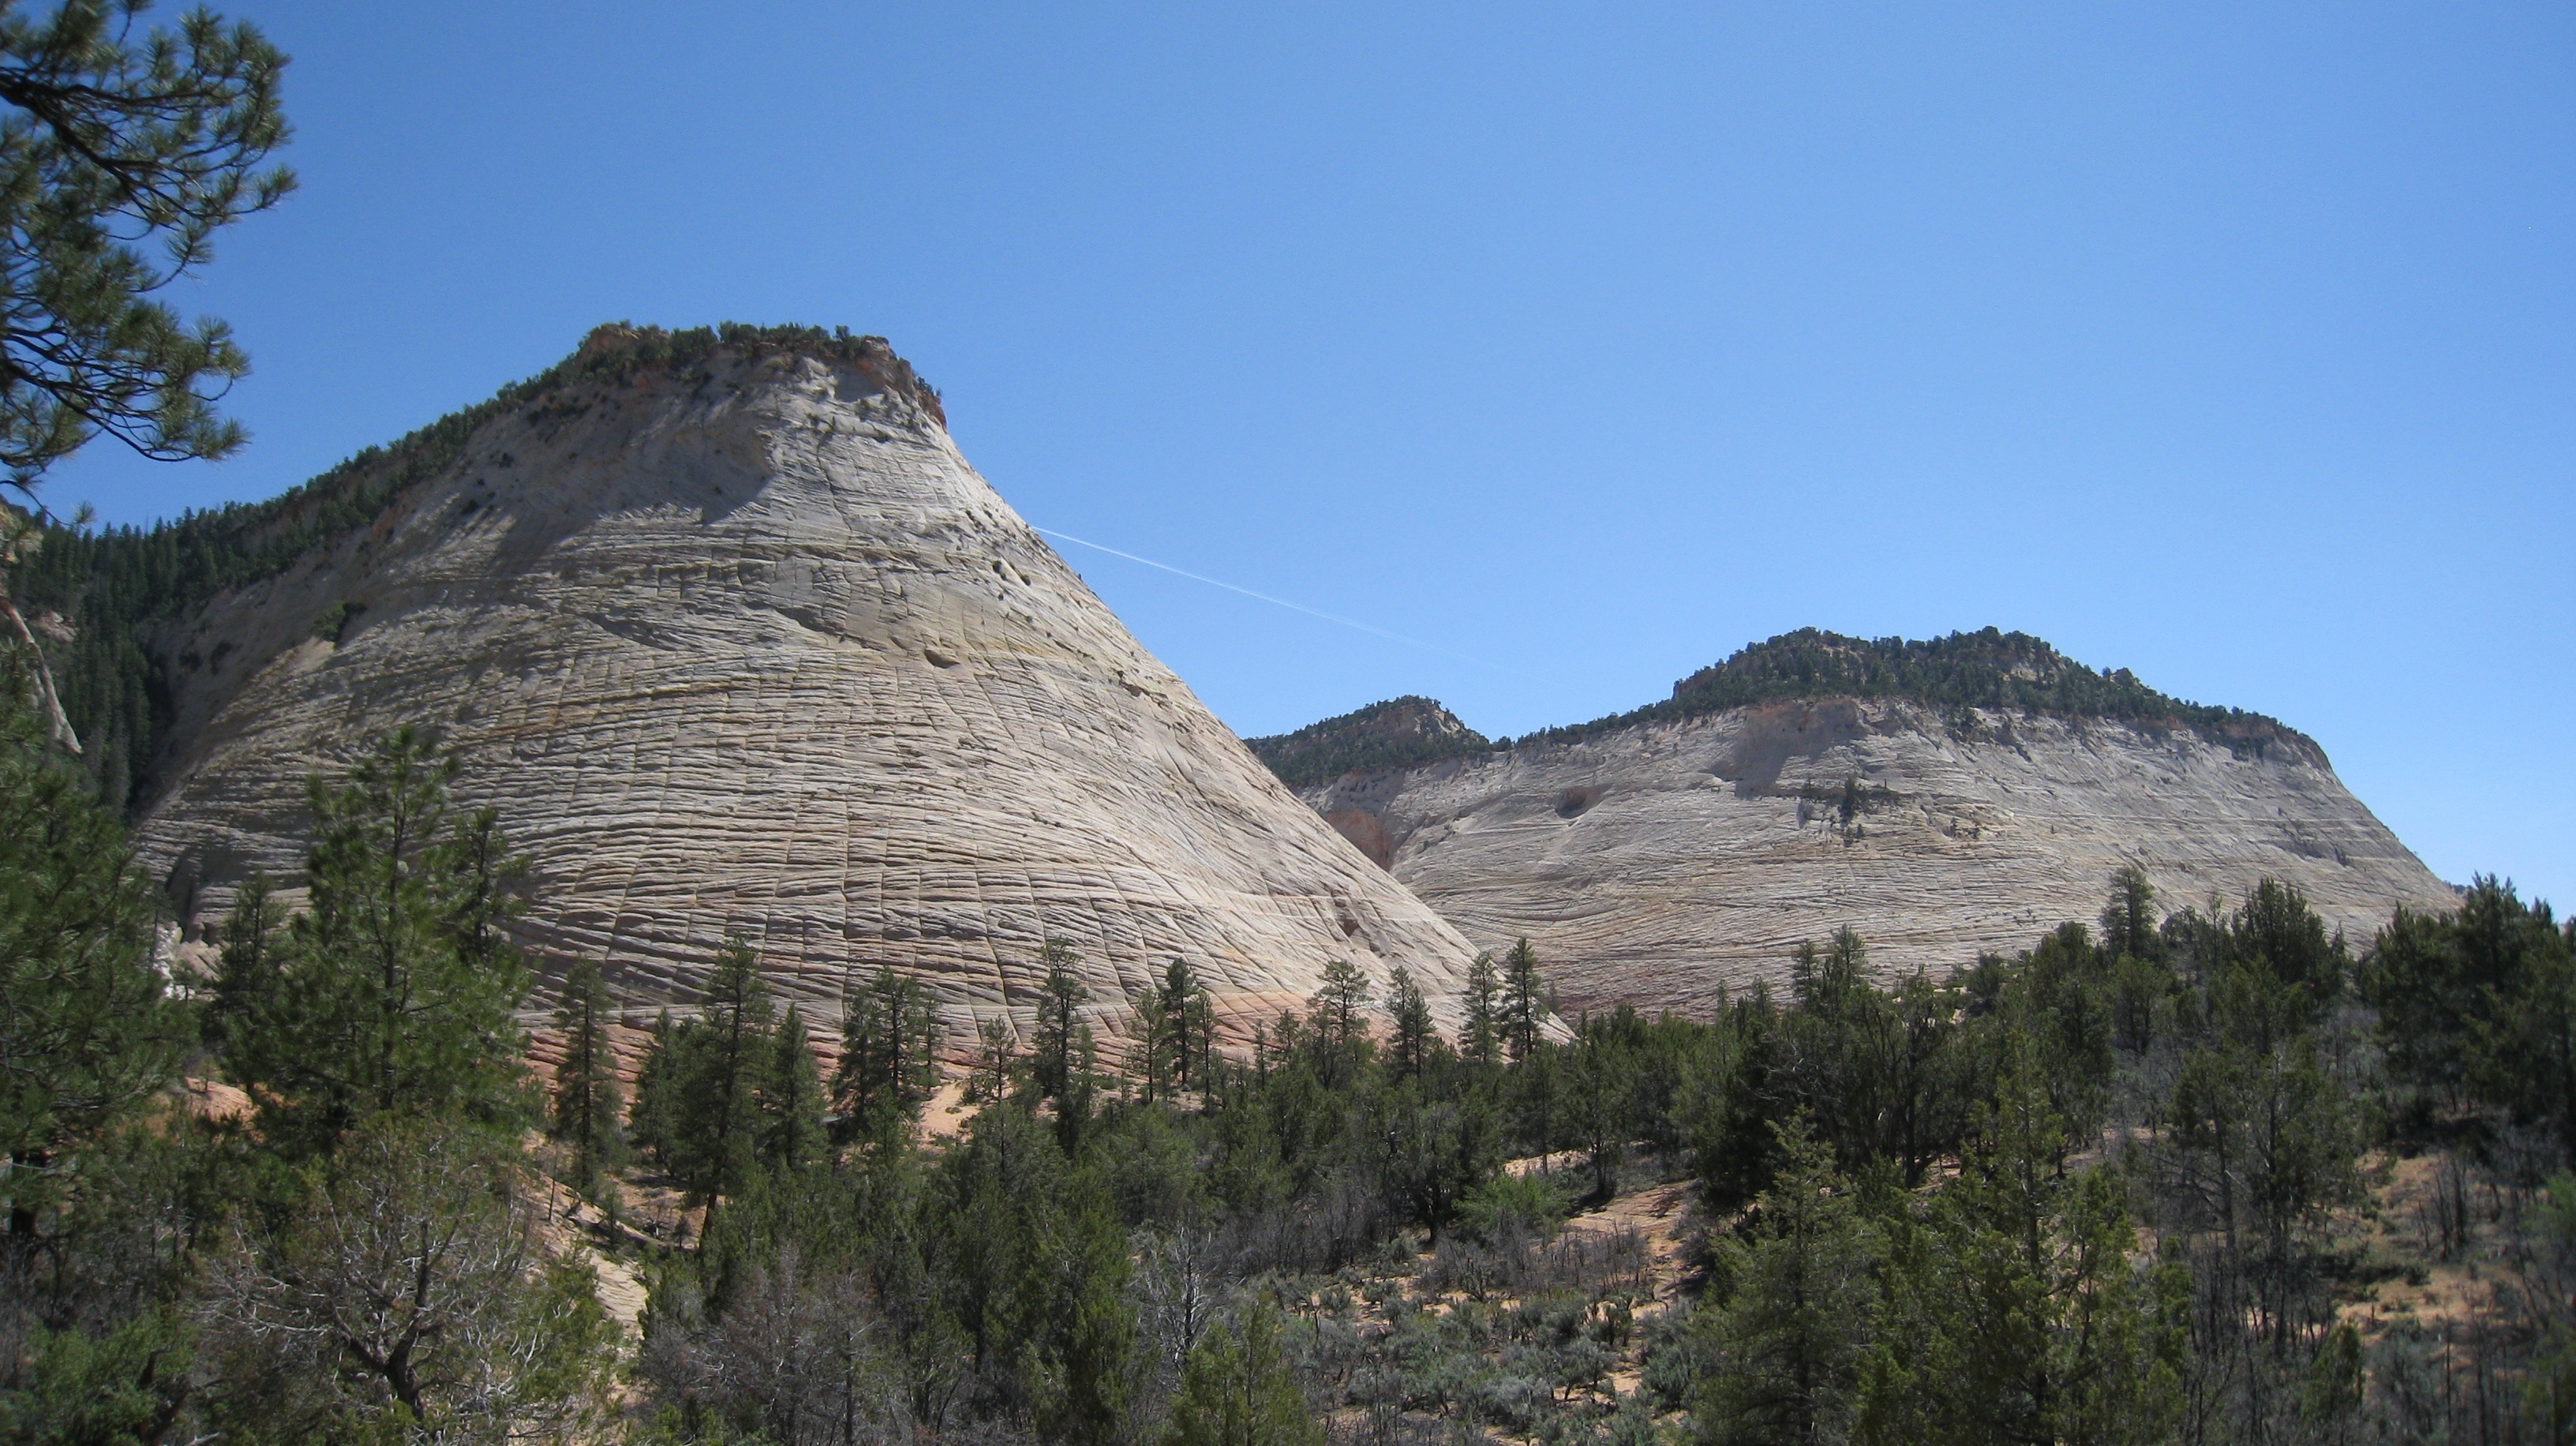
rock, wilderness, mountain, trail, hill, adventure, valley, mountain range, formation, cliff, park, usa, terrain, national park, rock wall, ridge, geology, utah, badlands, plateau, zion, ecosystem, wadi, butte, landform, geographical feature, mountainous landforms